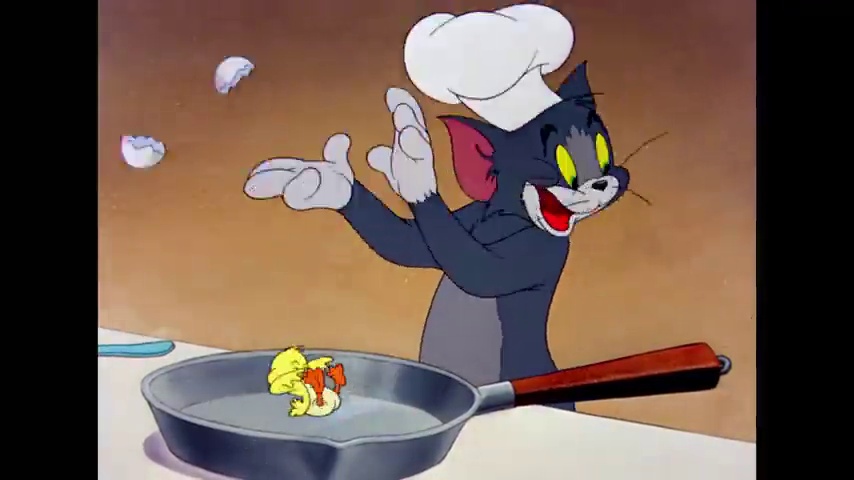
Portrait style: Cartoon Portrait